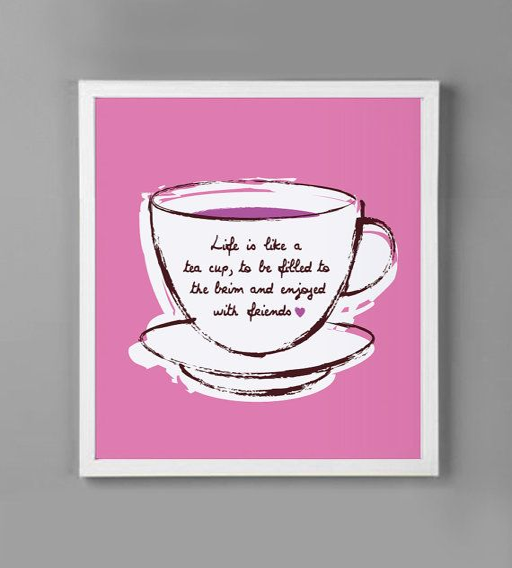
life is like a # tea cup , to be filled to the brim and enjoyed with friends .